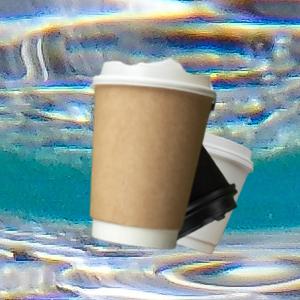
Label: cups